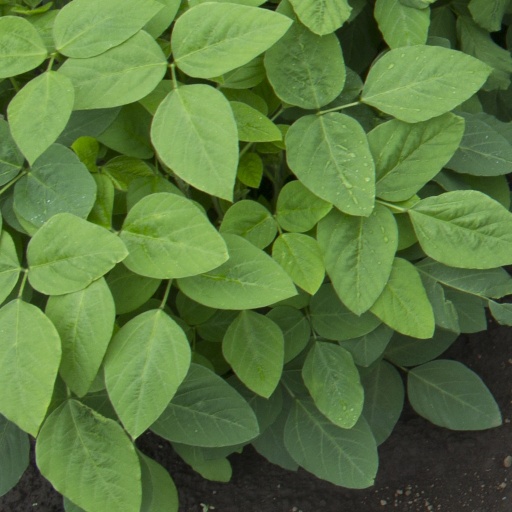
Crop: soybean